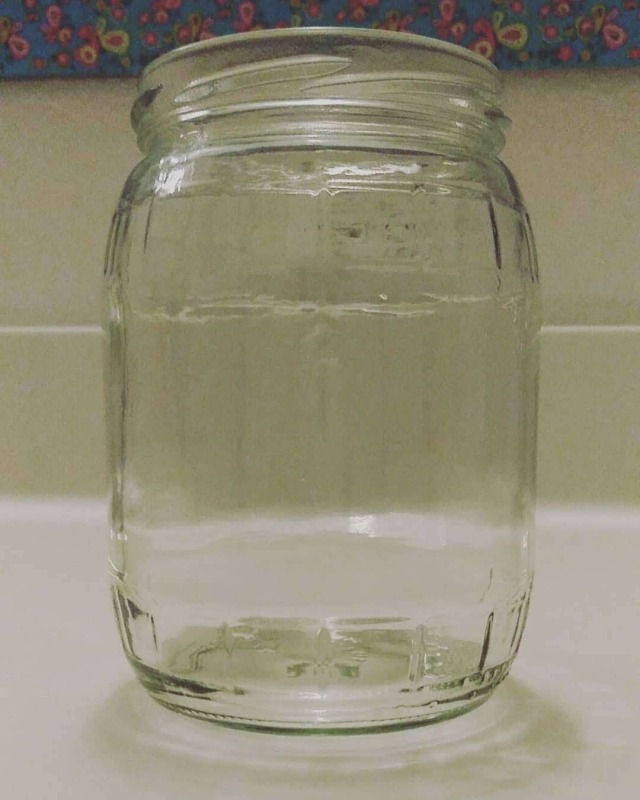
Waste category: glass